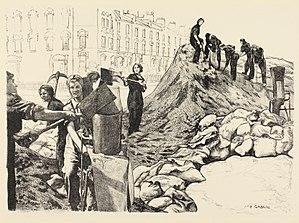
Ethel Léontine Gabain est une artiste franco-britannique, peintre et lithographe. Elle figure notamment parmi les membres fondateurs du Senefelder Club. Elle est également connue sous le nom de Ethel Copley. Elle était principalement connue pour ses gravures et portraits à la peinture à l'huile d'actrices et était l'un des rares artistes de son temps vivant de la vente de ses lithographies. Elle a également fait des œuvres en pointes sèches, et des affiches.